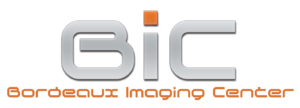
Logo du Bordeaux Imaging Center
Le Bordeaux Imaging Center est une plateforme d’imagerie cellulaire se trouvant dans l’agglomération bordelaise et appartenant au centre de génomique fonctionnelle de Bordeaux.